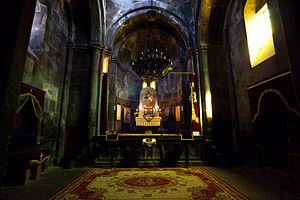
Intérieur de l'église de Geghard en Arménie
Geghard ou Gherart, ou encore Sainte-Lance de Geghard, est un monastère arménien situé dans le marz de Kotayk, près d'Erevan. Le complexe a été fondé au XIIIᵉ siècle. La particularité du monastère est de présenter une partie souterraine dans laquelle les prêtres s'exercent pour leur liturgie. Une chapelle inférieure porte les armes de la famille Prochian, deux lions affrontés surmontés d'un autre lion attaquant un bœuf et soulignés de l'aigle enlevant dans ses serres un agneau.